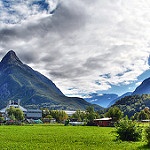
Label: mountain